Marion Manola

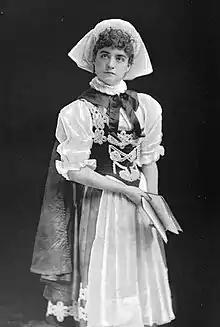
Manola on-stage in the play "Clover", 1887 or 1888

Marion Manola (1865 – October 6, 1914) was a comic opera singer and actress. Widely popular on stage in the late 19th century, she transitioned to vaudeville in her later career. Newspapers of the time gave a great deal of attention to Manola's personal affairs, avidly documenting her relationships, activities, and illnesses. Manola divorced her first husband to marry popular actor John B. Mason, with whom she frequently performed. Their marriage was marked by illnesses, financial difficulties, substance abuse, and allegations of adultery. After their divorce, she continued to perform sporadically.